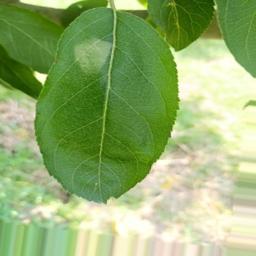
Label: Healthy